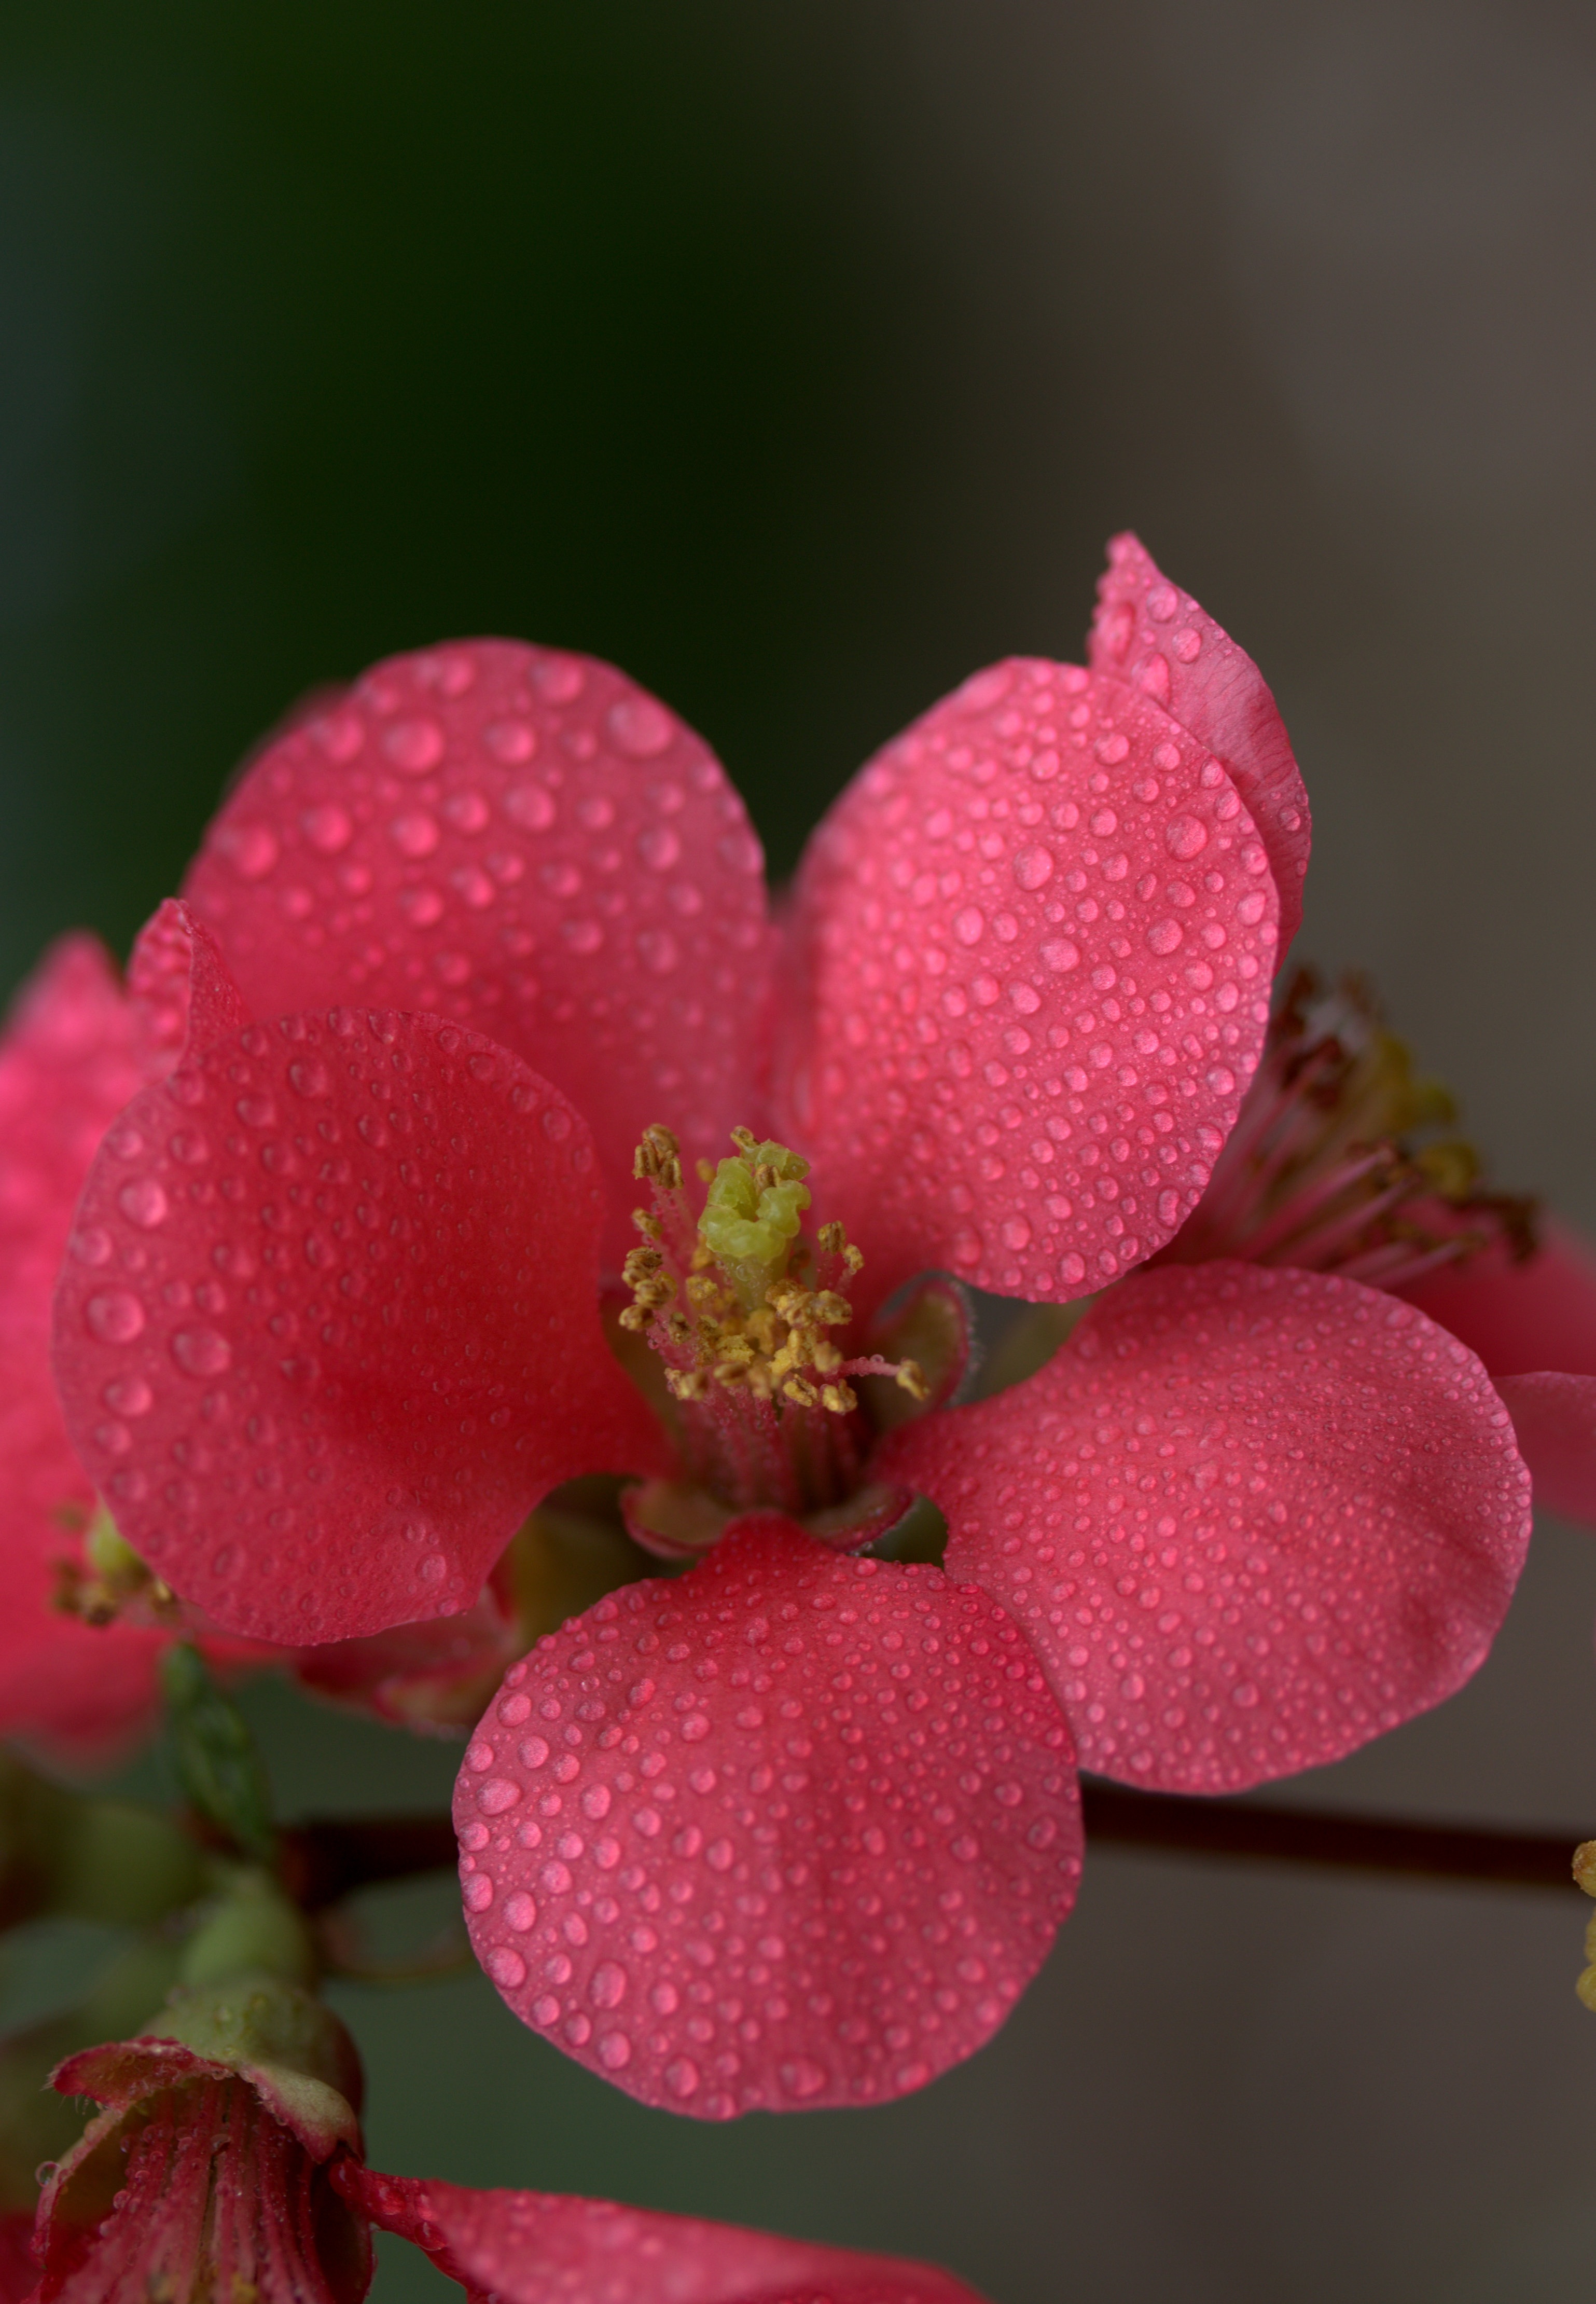
blossom, plant, photography, leaf, flower, petal, spring, red, botany, pink, flora, close up, petals, shrub, peach, beauty, drops, macro photography, flowering plant, land plant